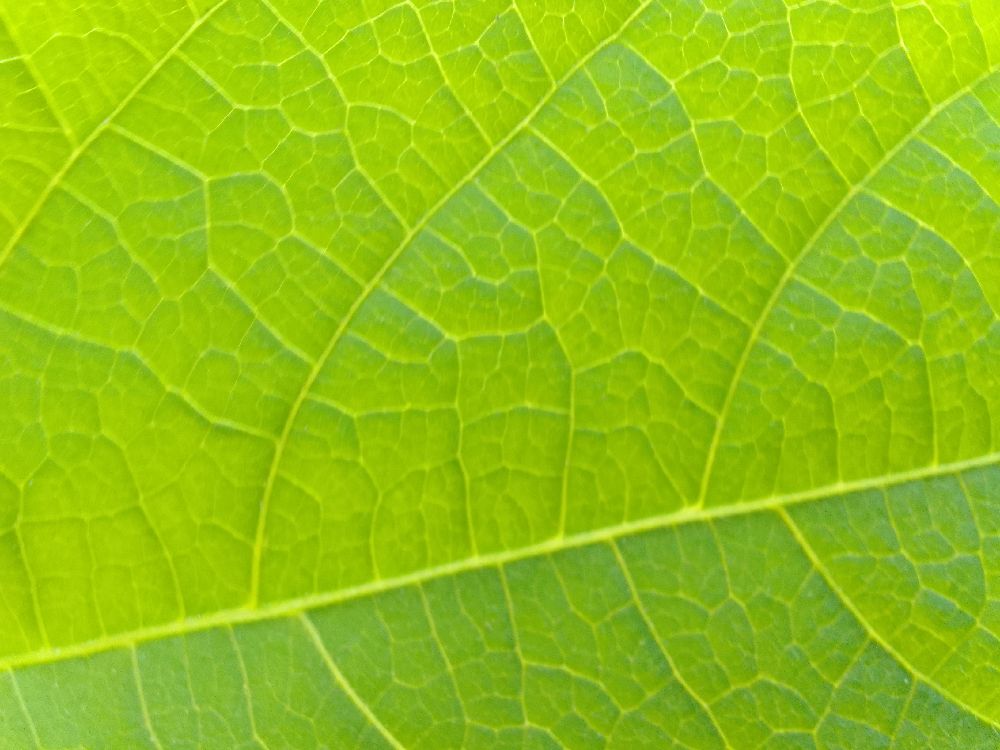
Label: healthy